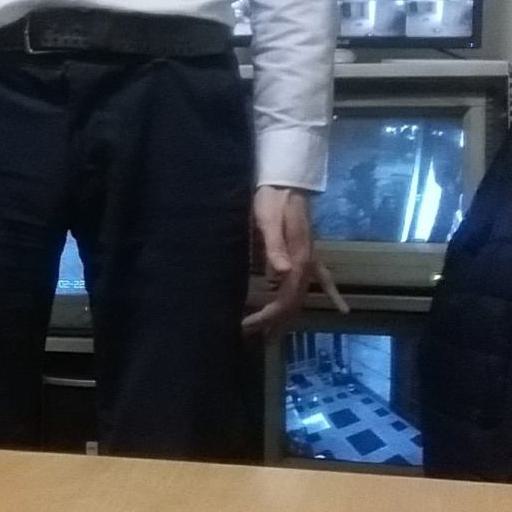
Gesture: no_gesture